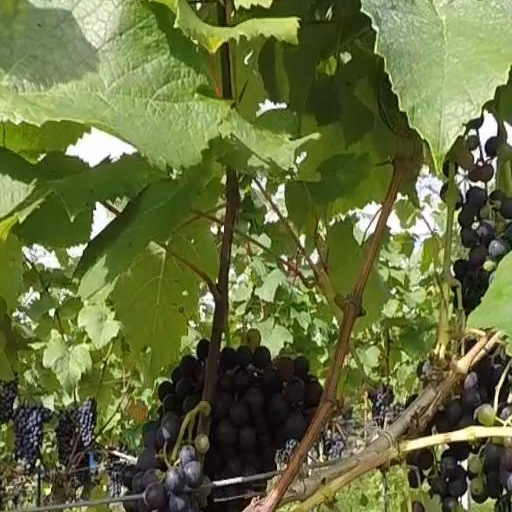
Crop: grape